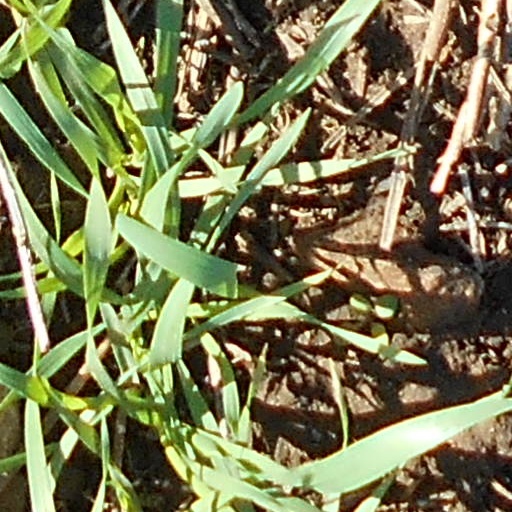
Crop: wheat